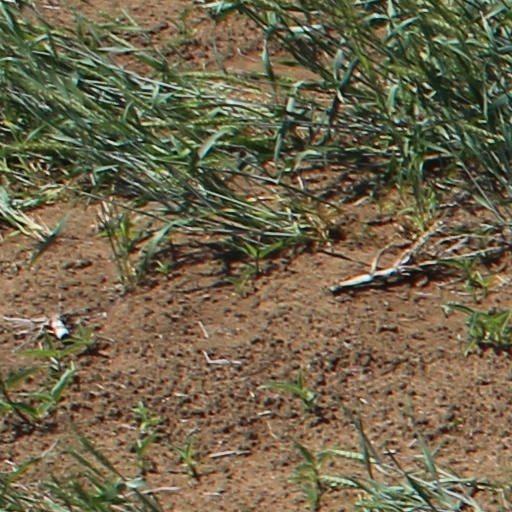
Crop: wheat